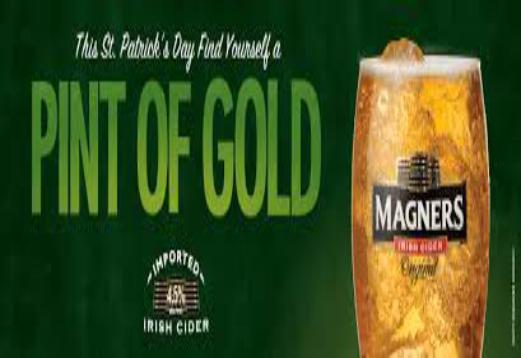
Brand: Magners Irish
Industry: Food